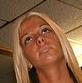
Age: 22